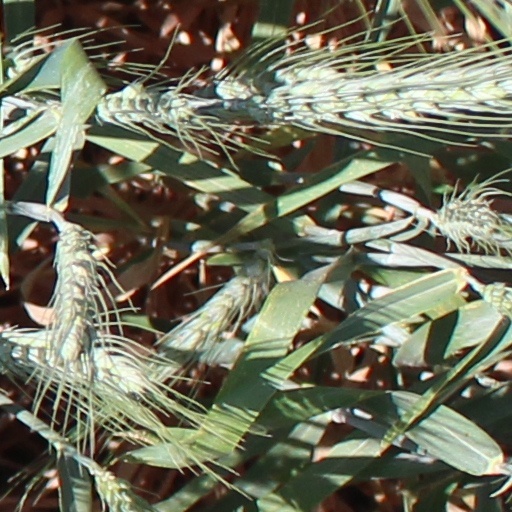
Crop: wheat